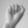
ASL letter: A